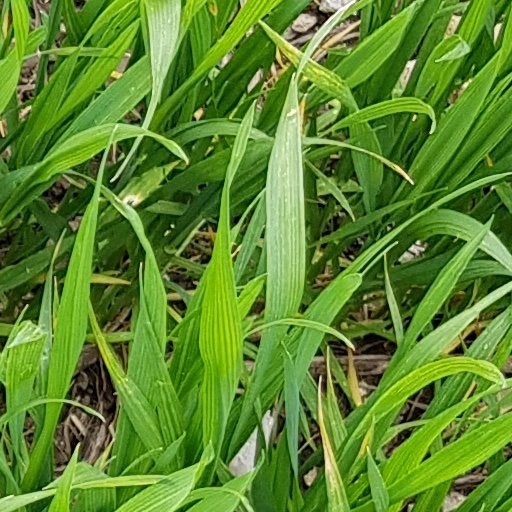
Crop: wheat